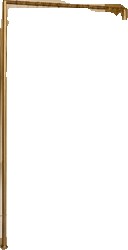
Surface category: rod_bar